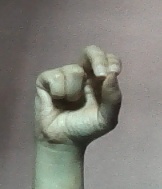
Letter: gaaf